Accra Central Station

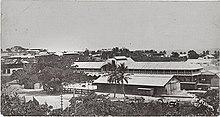
The station in 1914

The station was completed in 1910, to serve the new Accra to Mangoase line, with railway offices built nearby. Prior to its construction, the area was a marshy valley. The line was steadily extended, and reached Kumasi in 1923. As a single track leads north from the station, capacity was a problem, but the station was not reconstructed, and from the 1950s, traffic began to decline.